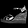
Label: Sandal